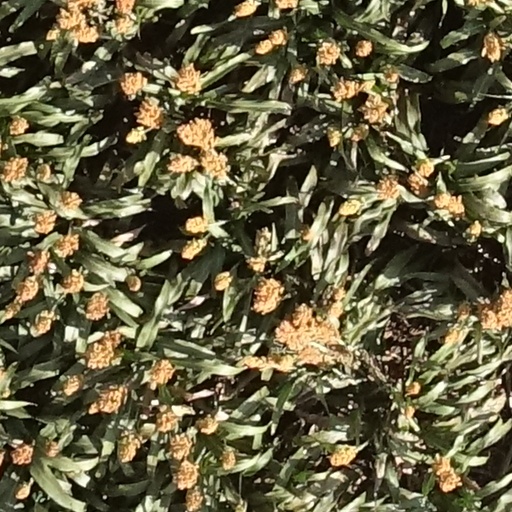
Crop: sorghum